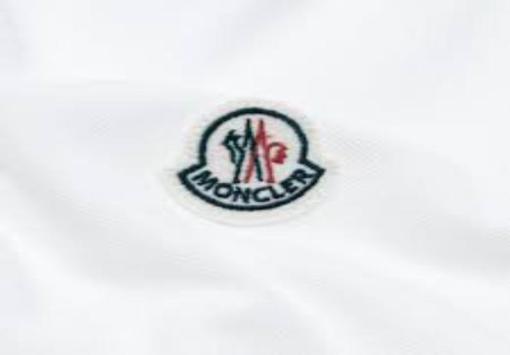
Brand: moncler-2
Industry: Clothes